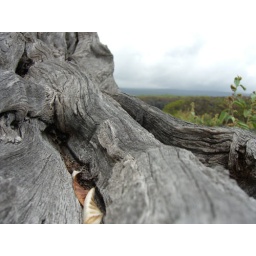
a tree trunk on the kona coast near Pu'uhonua O Honaunau